Geoffrey Page

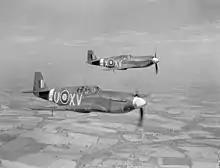
A pair of early Mustangs in service with the RAF. MacLachlan directed the Mustangs be painted solid dark green, and flew them at tree top height

Two weeks after the outbreak of the Second World War, Page received his call-up papers and joined the RAF with the rank of acting pilot officer. He received his Initial and Advanced flight training at Cranwell, where he earned a rating of "exceptional". He had always wanted to be a fighter pilot, and chose Fighter Command as the air service he desired to be assigned to, while declining to indicate a secondary choice. To his great disappointment, he was assigned to be an instructor at a flight training school. However, with the German invasion of the Low Countries in May 1940 the Air Ministry changed its mind and he was posted to No. 66 Squadron RAF, flying Spitfires. With no training on advanced fighters, he and another young pilot were worked up on Spitfires and gained operational status while at 66 Squadron. Before he could fly combat with 66 Squadron, it was discovered that there had been a typo in orders. Page and the other new pilot were supposed to be at 56 Squadron, flying Hurricanes. The two pilots traveled to RAF North Weald in southern England to join 56 Squadron. The squadron had been in France and suffered losses there. When Page arrived the squadron was away training at RAF Digby. He checked out on the Hurricane and was made operational by the time the squadron returned. The squadron ended the campaign by covering the Dunkirk evacuation.